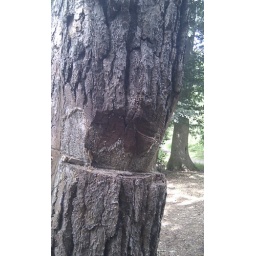
for sme reason some of the trees near the river had been cut like this ...